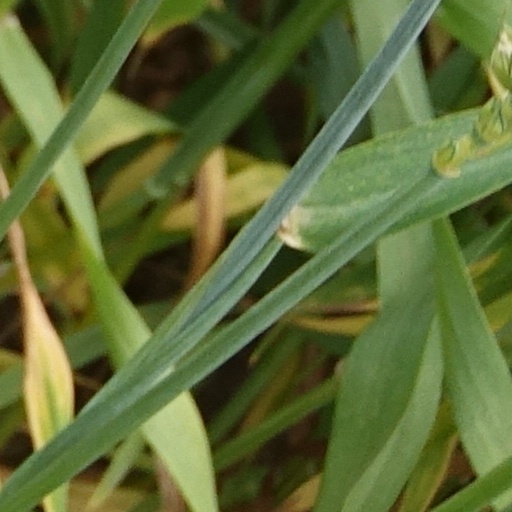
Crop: wheat